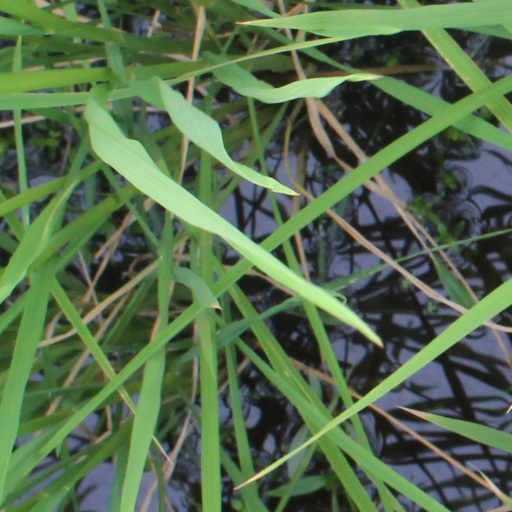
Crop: rice